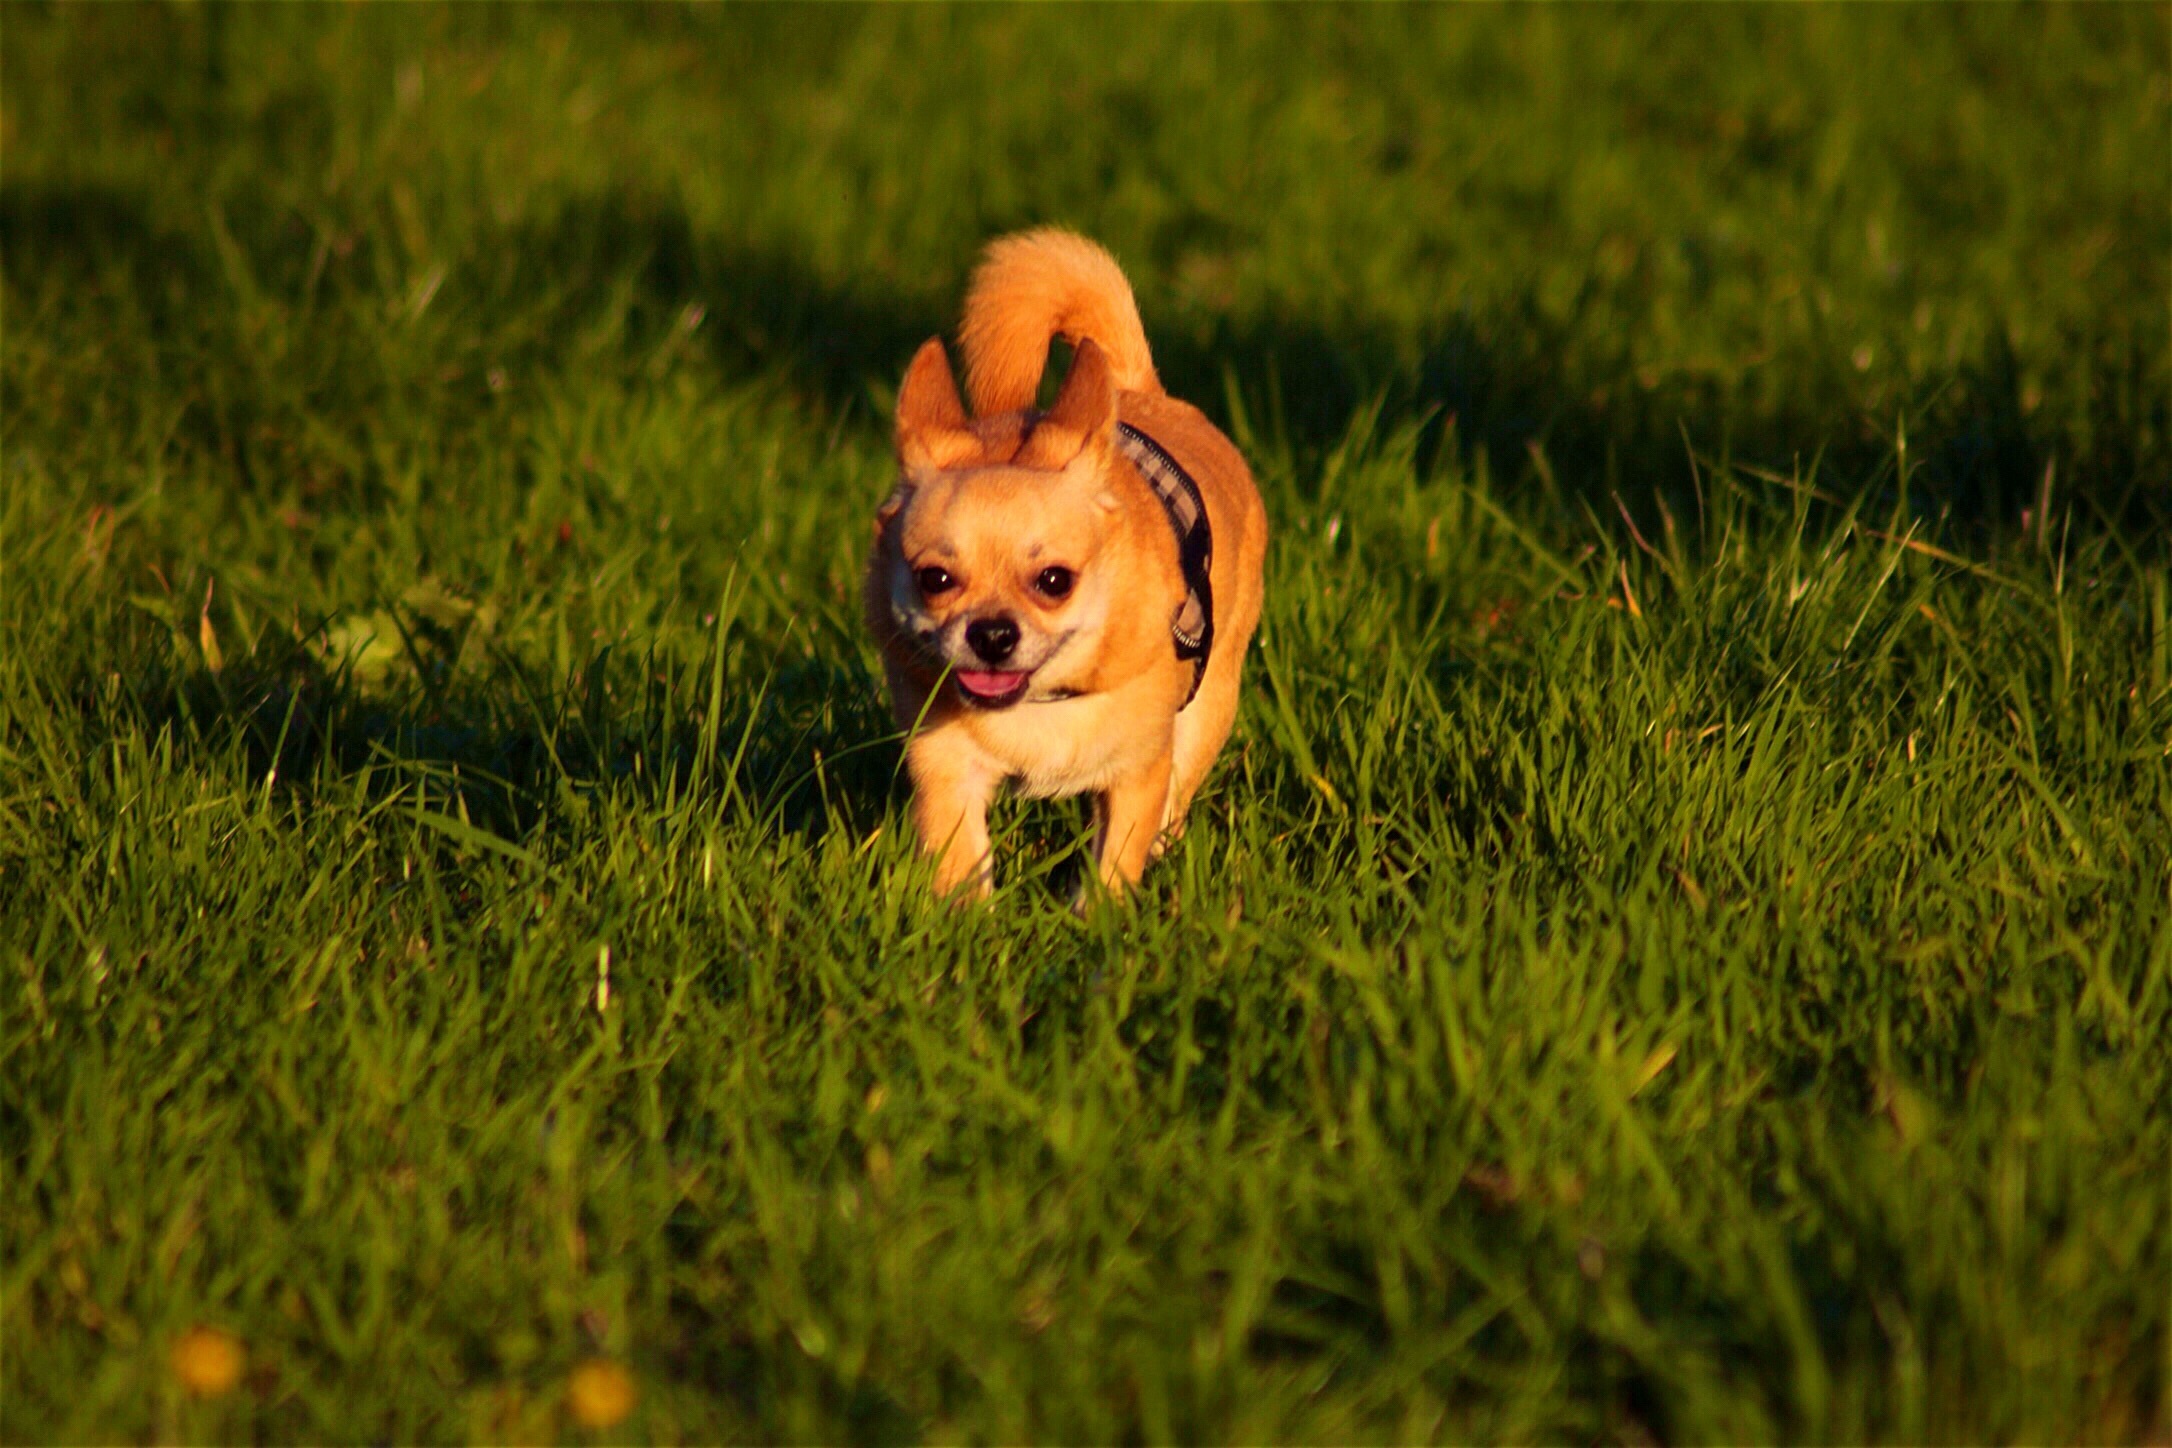
grass, lawn, flower, running, puppy, dog, animal, cute, pet, mammal, vertebrate, chihuahua, dog like mammal